Jamaica, Queens

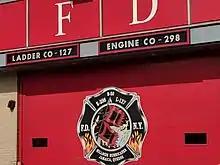
Engine Company 298/Ladder Company 127/Battalion 50

The Northeastern Program Service Center (NEPSC) is located in the Joseph P. Addabbo Federal Building at Parsons Boulevard and Jamaica Avenue. The NEPSC serves approximately 8.6 million retirement, survivor, and disability insurance beneficiaries, whose Social Security numbers (SSN) begin with 001 through 134, 729, and 805 through 808. The NEPSC also processes disability claims for beneficiaries age 54 and over for the same SSN series. Constructed in 1989, the federal building is a 12-story masonry and steel office structure that was built for the agency and was given $8.5 million 2017 dollars to consolidate operations to the lower 2 floors and bring other federal leaseholders from other parts of Queens to occupy the upper floors. The funds approved were part of budget cuts proposed during the Obama administration.